Jordan Floyd

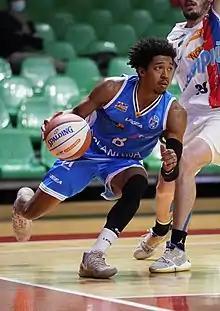
Floyd with Orlandina in 2021

Jordan Mailk Floyd (born May 22, 1997) is an American professional basketball player for Maroussi of the Greek Basketball League (GBL). He played college basketball for the King Tornado and the Albany State Golden Rams.